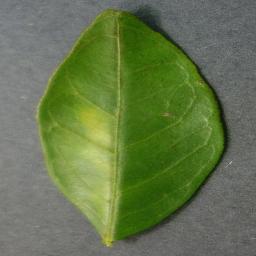
Label: Orange___Haunglongbing_(Citrus_greening)